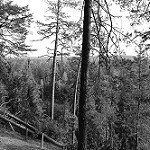
Label: B & W